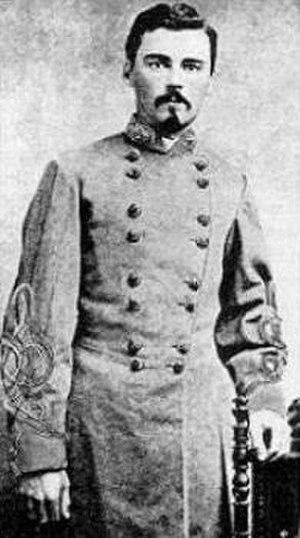
Gilbert Moxley Sorrel est un officier d'état-major et brigadier général dans l'armée provisoire des États confédérés.